Werribee River

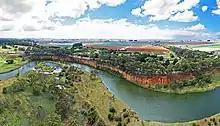
Aerial perspective of the K Road cliffs along the Werribee River in January 2018

The Werribee River is a regulated river system, with two dams on the river itself (Pykes Creek Reservoir and Melton Reservoir) and one on a tributary (Merrimu Reservoir on Pyrites Creek). These supply irrigation water to horticultural and vegetable farming users in Bacchus Marsh and Werribee South.